Jumièges Abbey

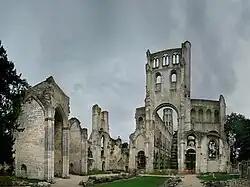
Jumièges Abbey ruins

Jumièges Abbey, formally the Abbey of St Peter at Jumièges, was a Benedictine monastery. Its ruins are situated in the commune of Jumièges in the Seine-Maritime Departement of Normandy, France.